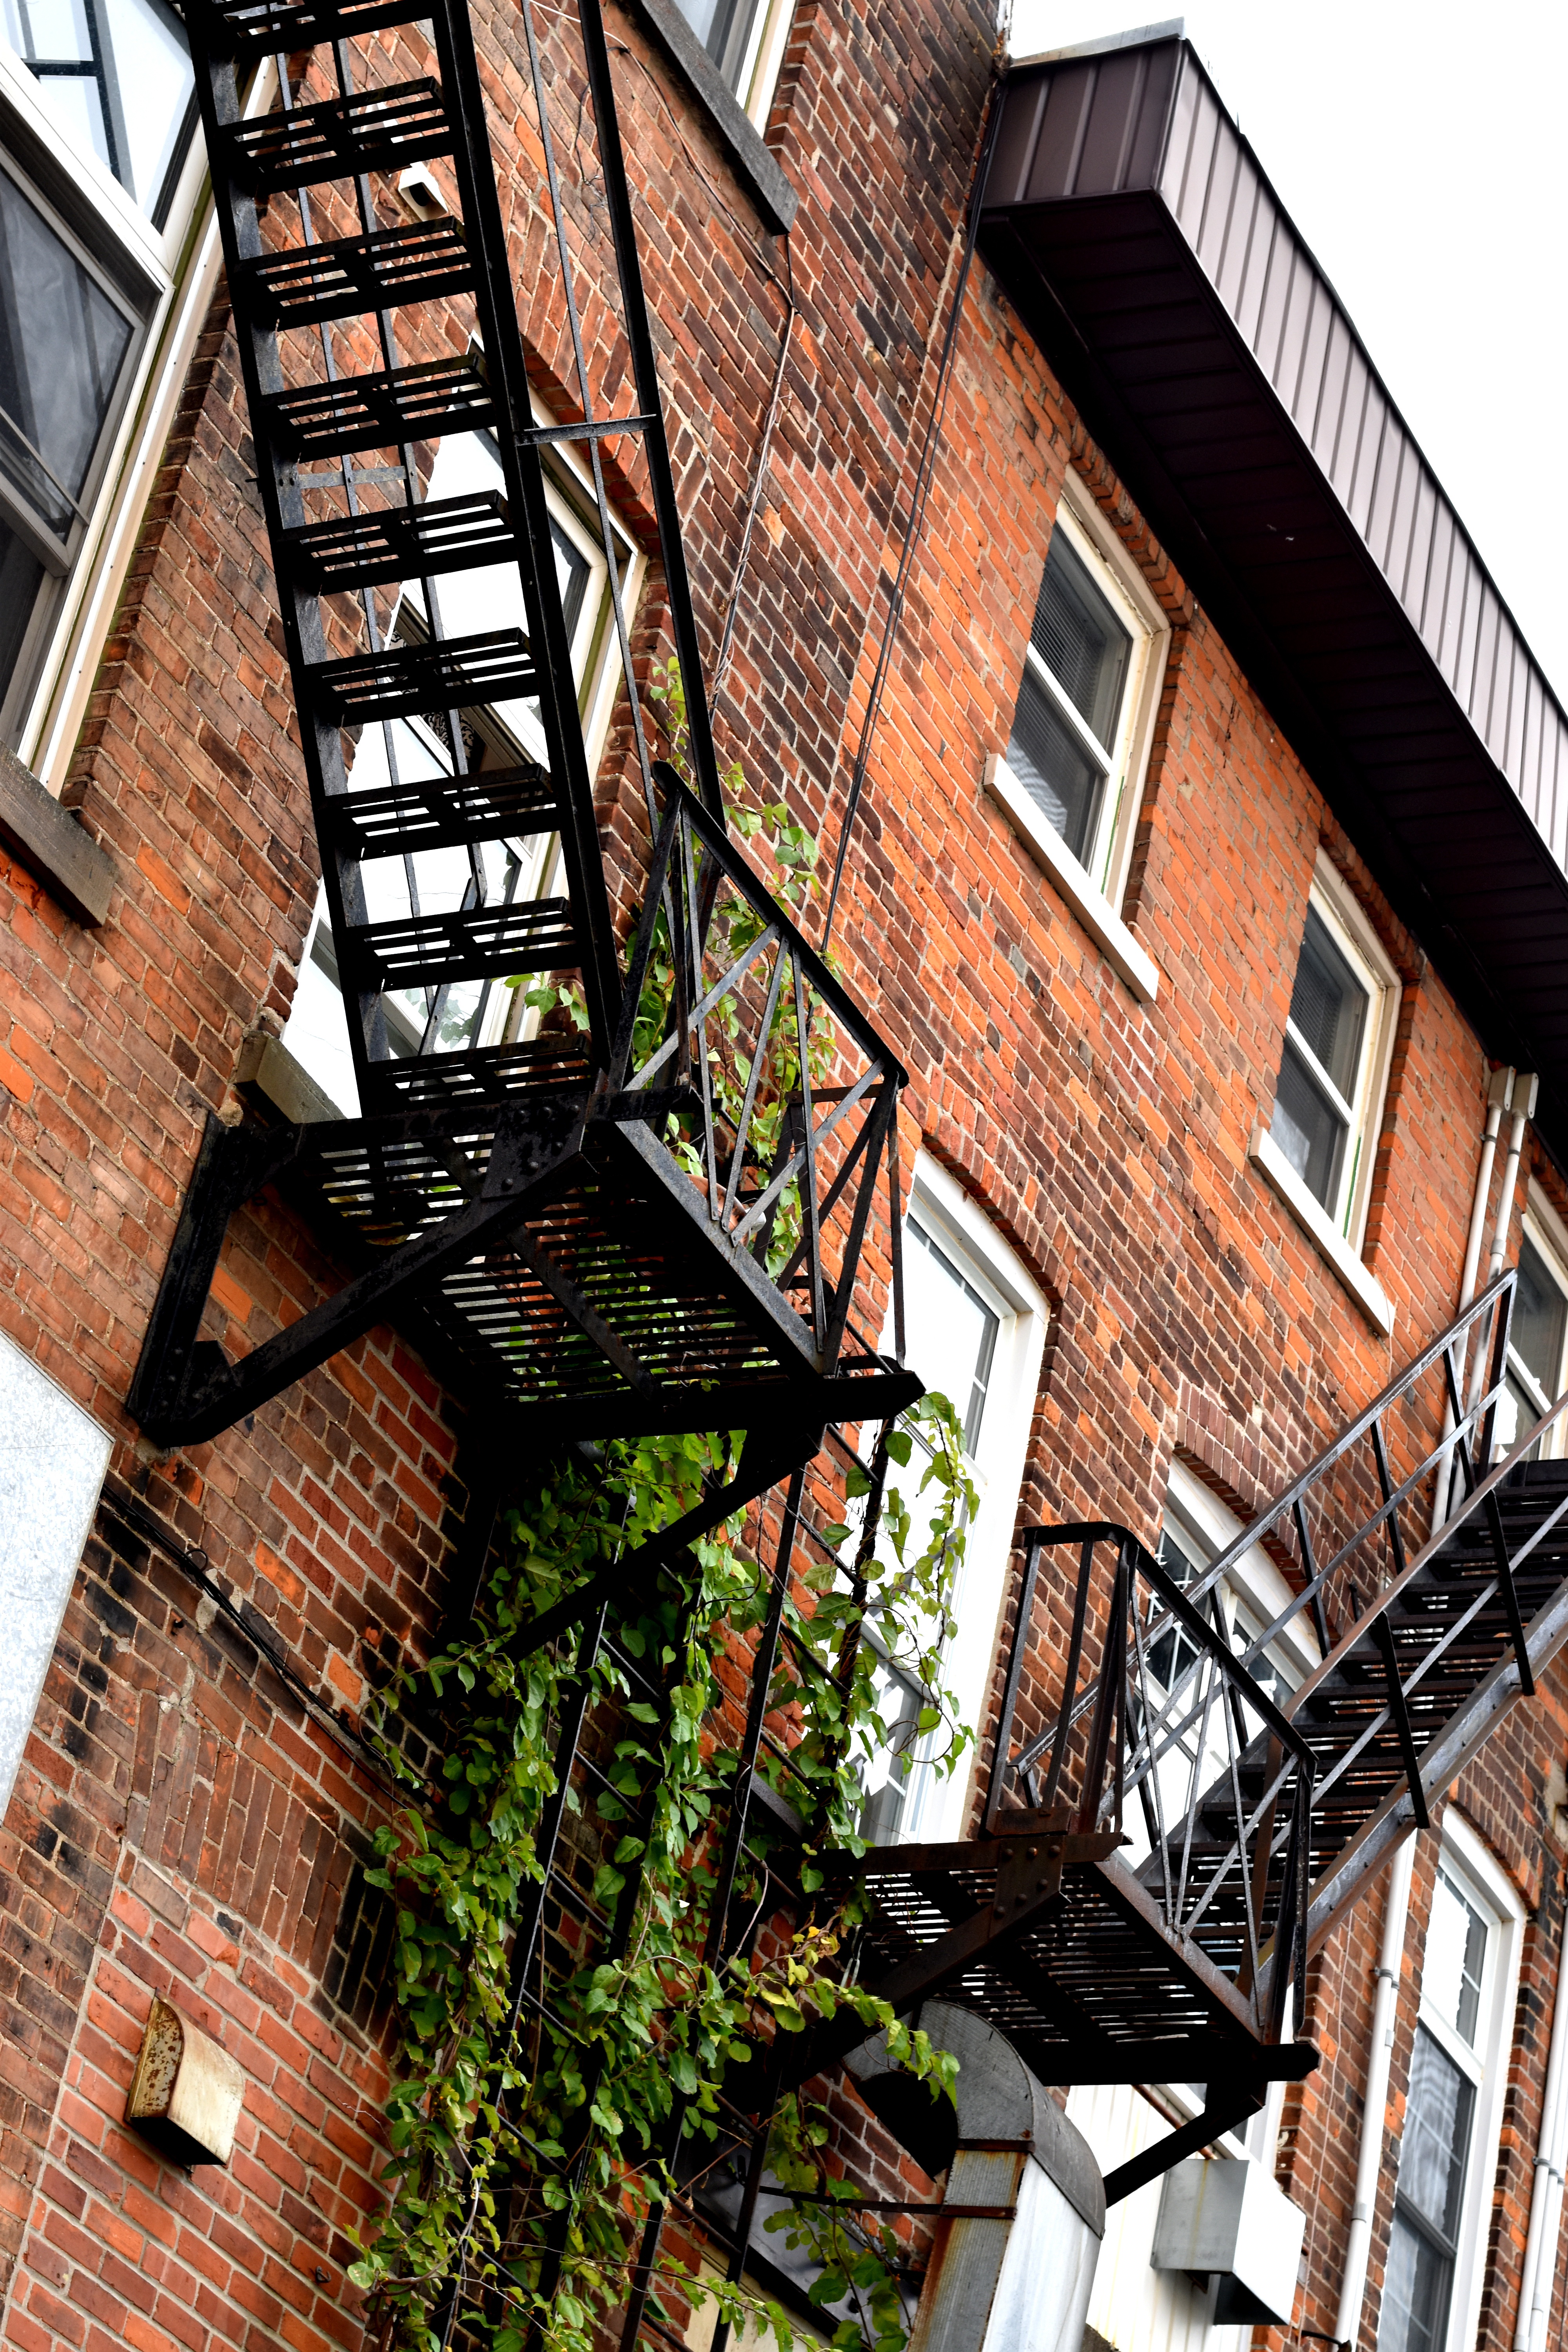
architecture, wood, house, window, roof, alley, home, wall, facade, brick, material, siding, neighbourhood, residential area